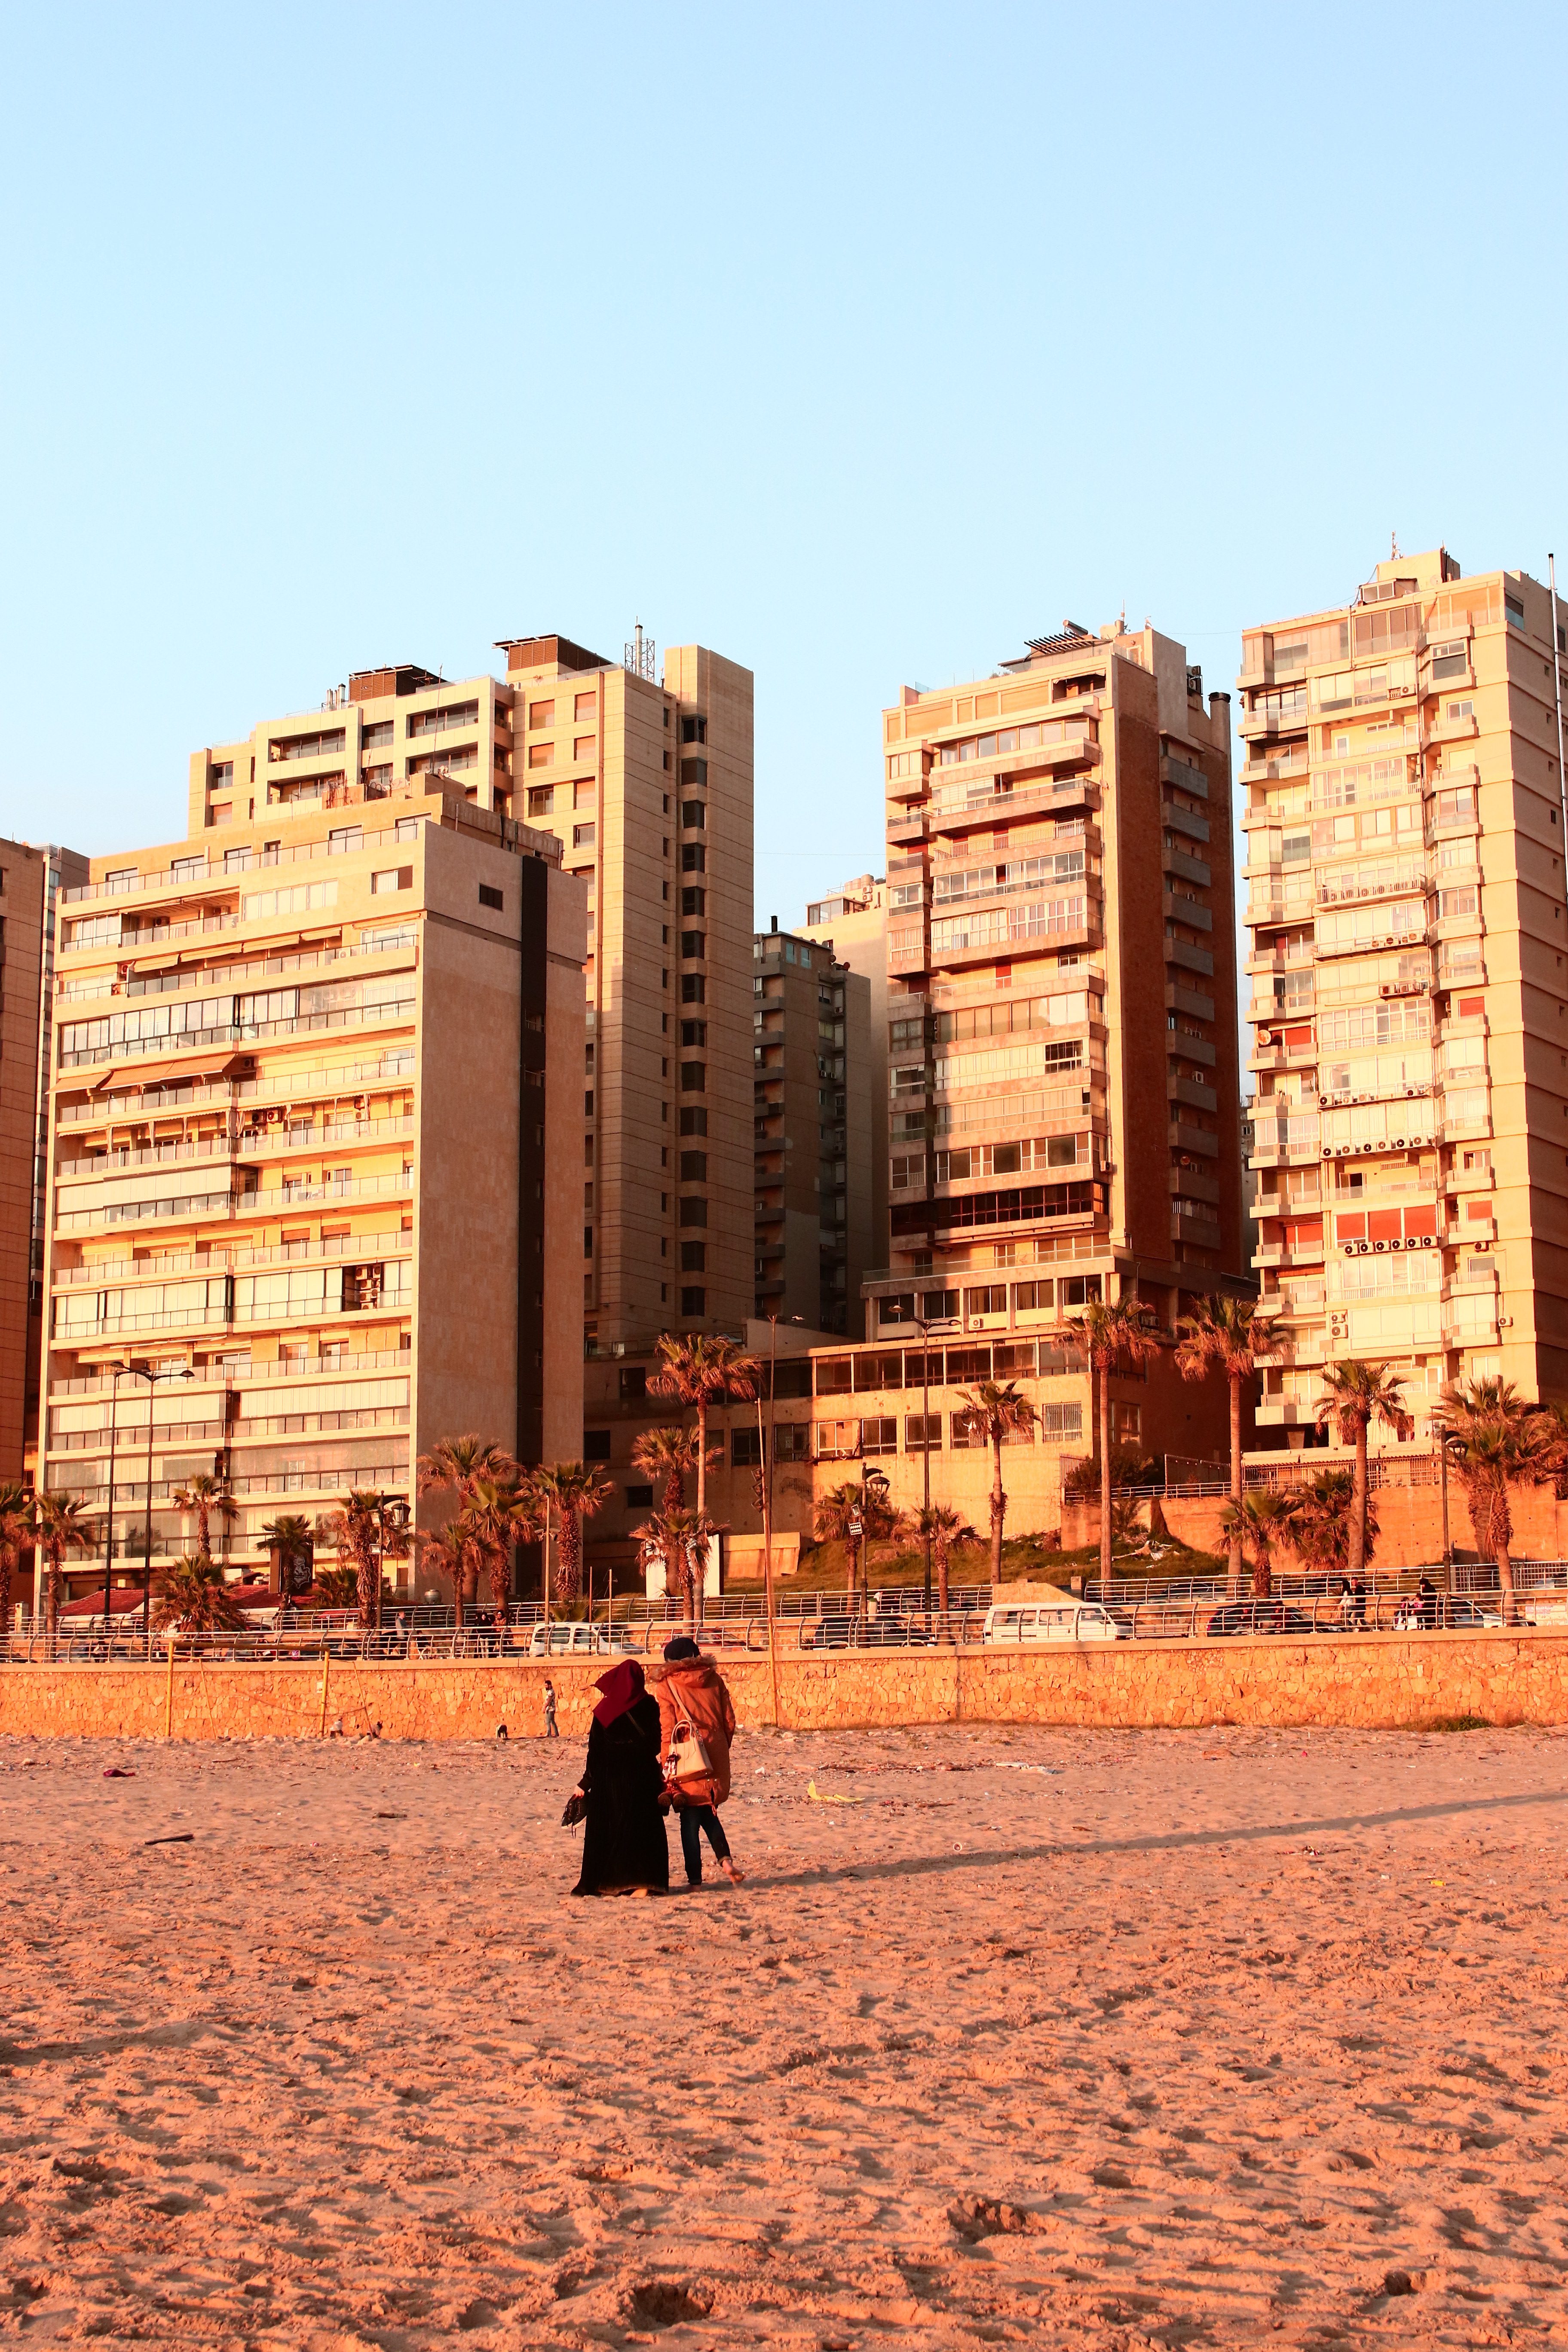
sky, building, plant, People on beach, body of water, tree, tower block, dusk, condominium, travel, landscape, urban design, horizon, city, beach, Tints and shades, sunset, urban area, human settlement, sand, facade, cityscape, palm tree, shore, evening, coast, street, soil, mixed use, apartment, flooring, town, commercial building, ocean, roof, downtown, tourism, shadow, suburb, winter, vacation, rock, sea, skyline, road, reflection, night